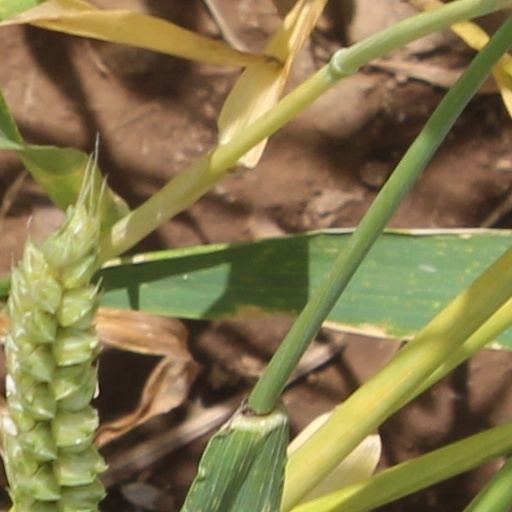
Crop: wheat